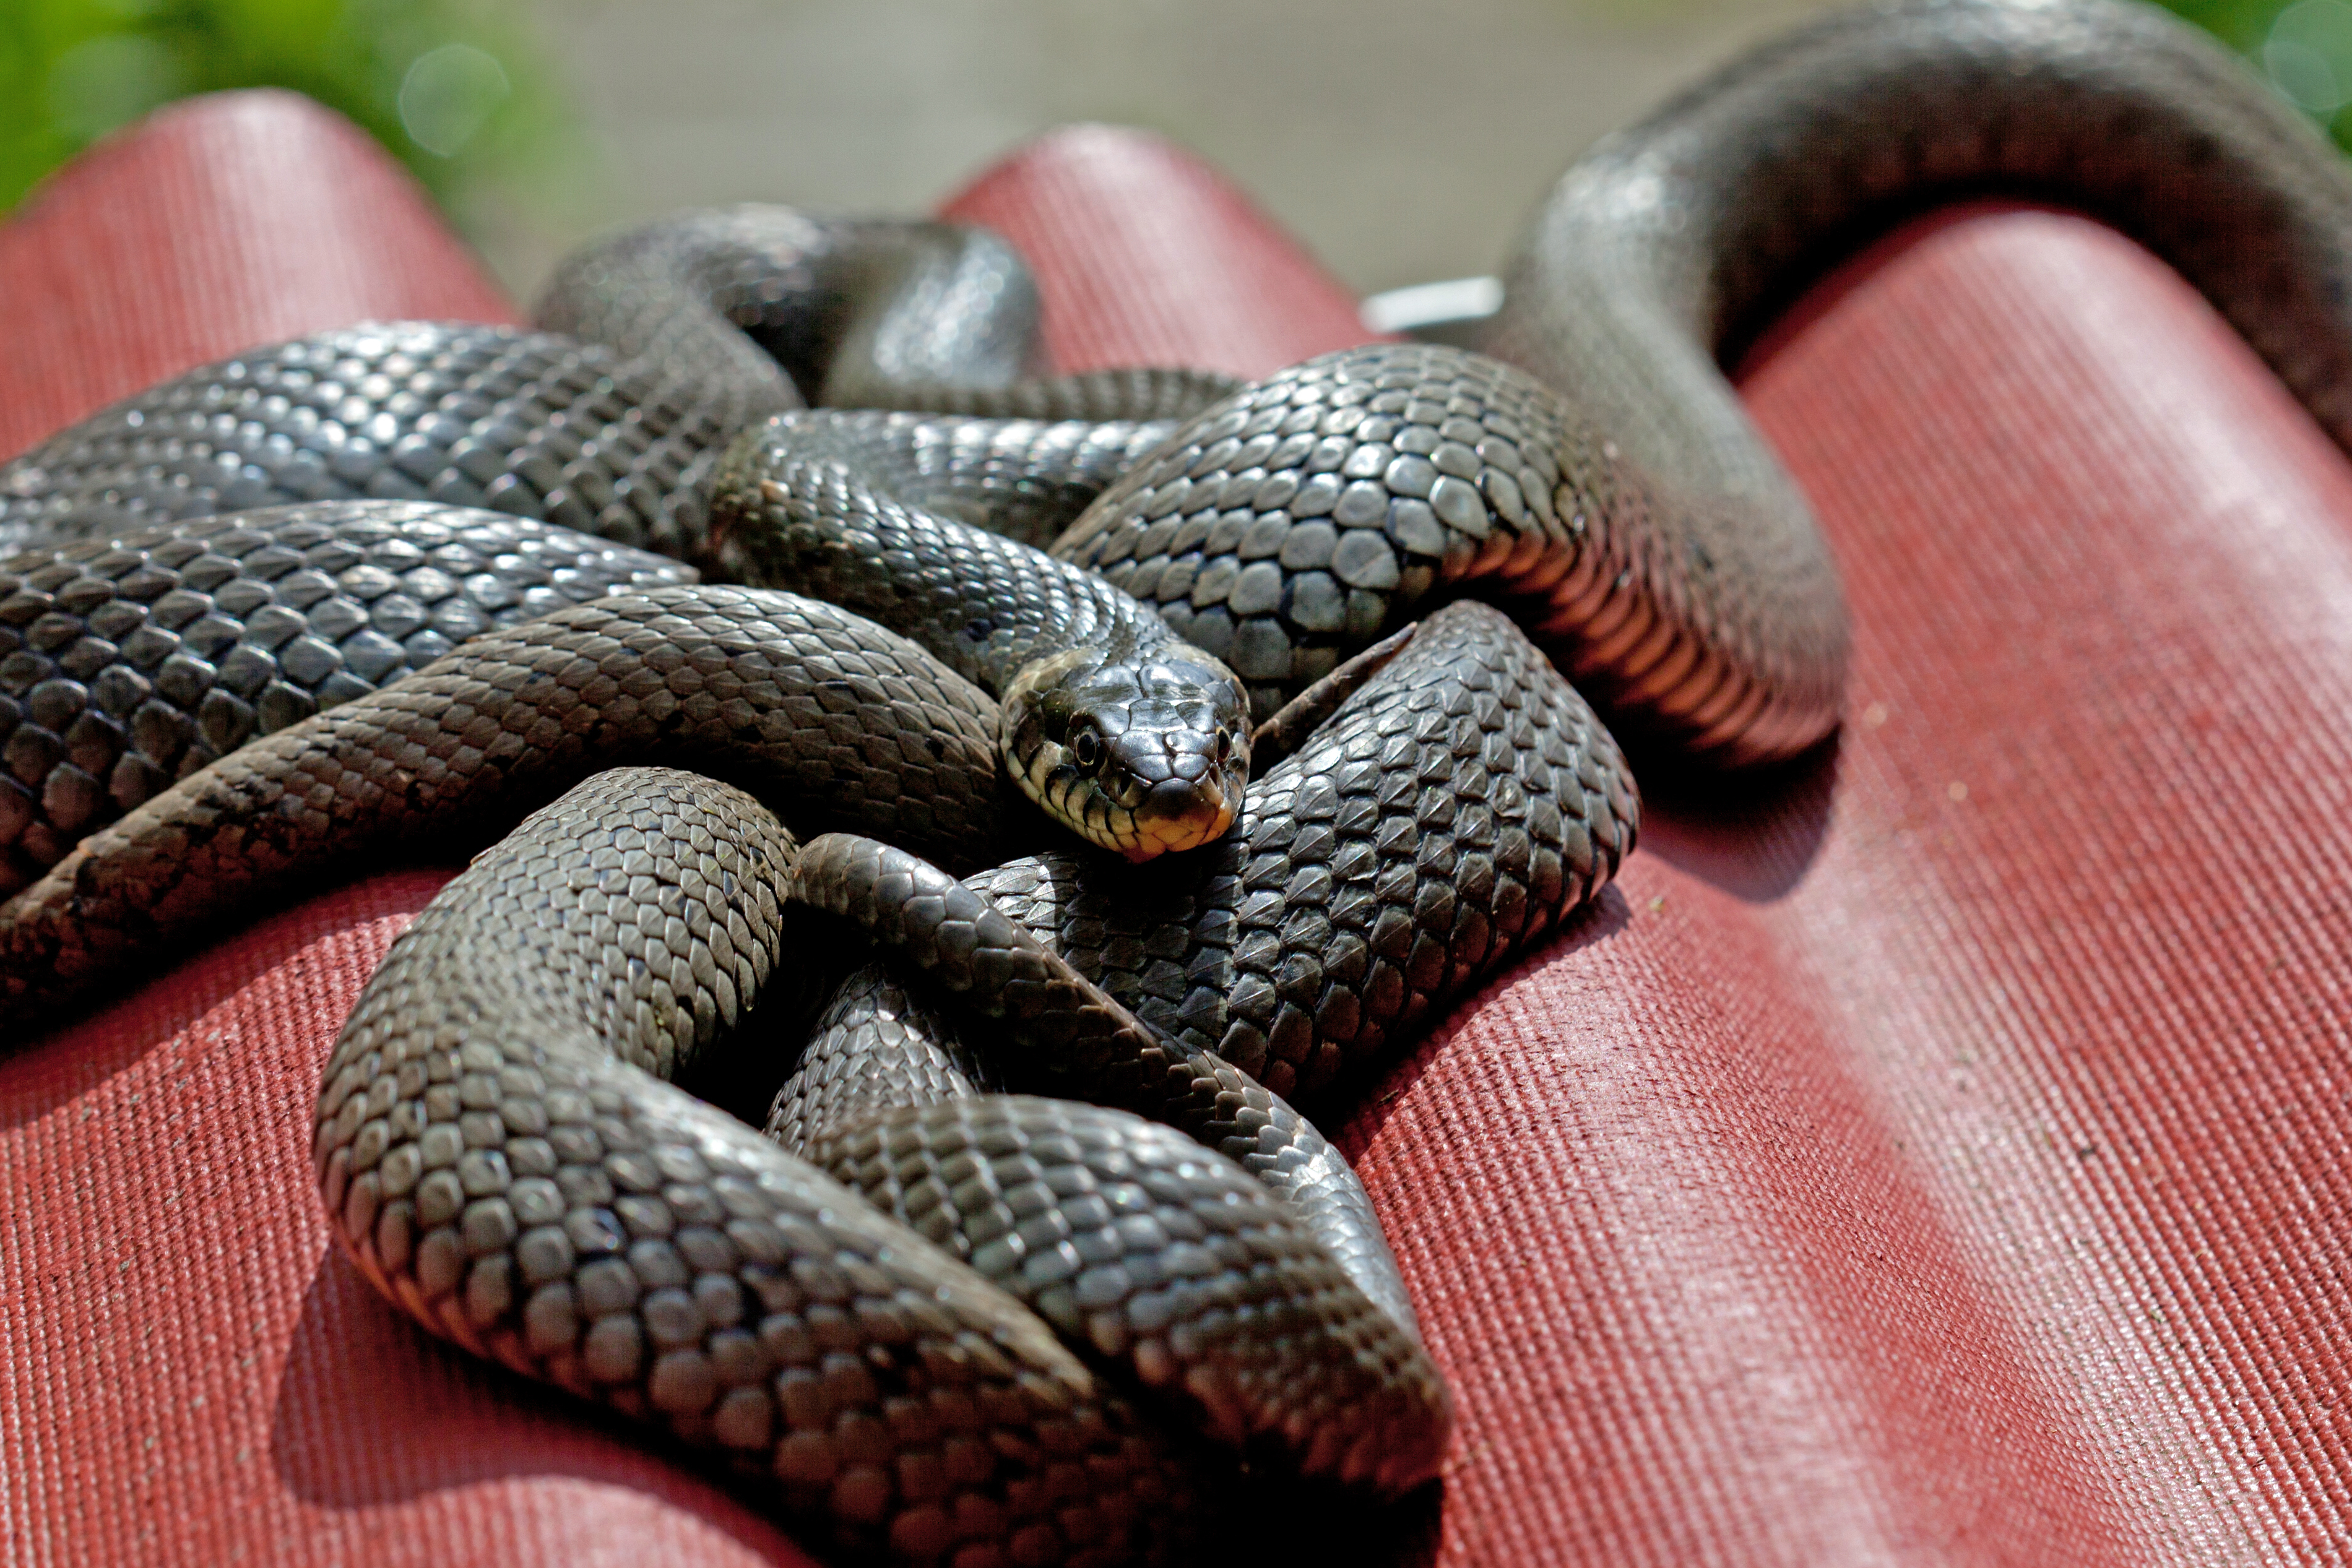
snake, animal, reptile, serpent, scaled reptile, milksnake, Ringneck snake, colubridae, kingsnake, grass snake, elapidae, Rubber Boa, Sharptail Snake, Groundsnake